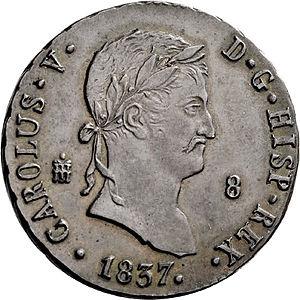
Charles Marie Isidore Benoît de Bourbon également connu sous le nom de Charles V, né le 29 mars 1788 à Madrid et mort le 10 mars 1855 à Trieste, est un infant d'Espagne, fils du roi Charles IV et frère de Ferdinand VII. Proclamé roi d’Espagne à la mort de son frère en 1833 par les partisans de la loi salique en opposition à la jeune Isabelle II, il prend le titre de « Charles V ». Soutenu par une partie du peuple espagnol, appelés carlistes, c'est-à-dire les partisans de Carlos, il rentre en Espagne et provoque la Première guerre carliste.